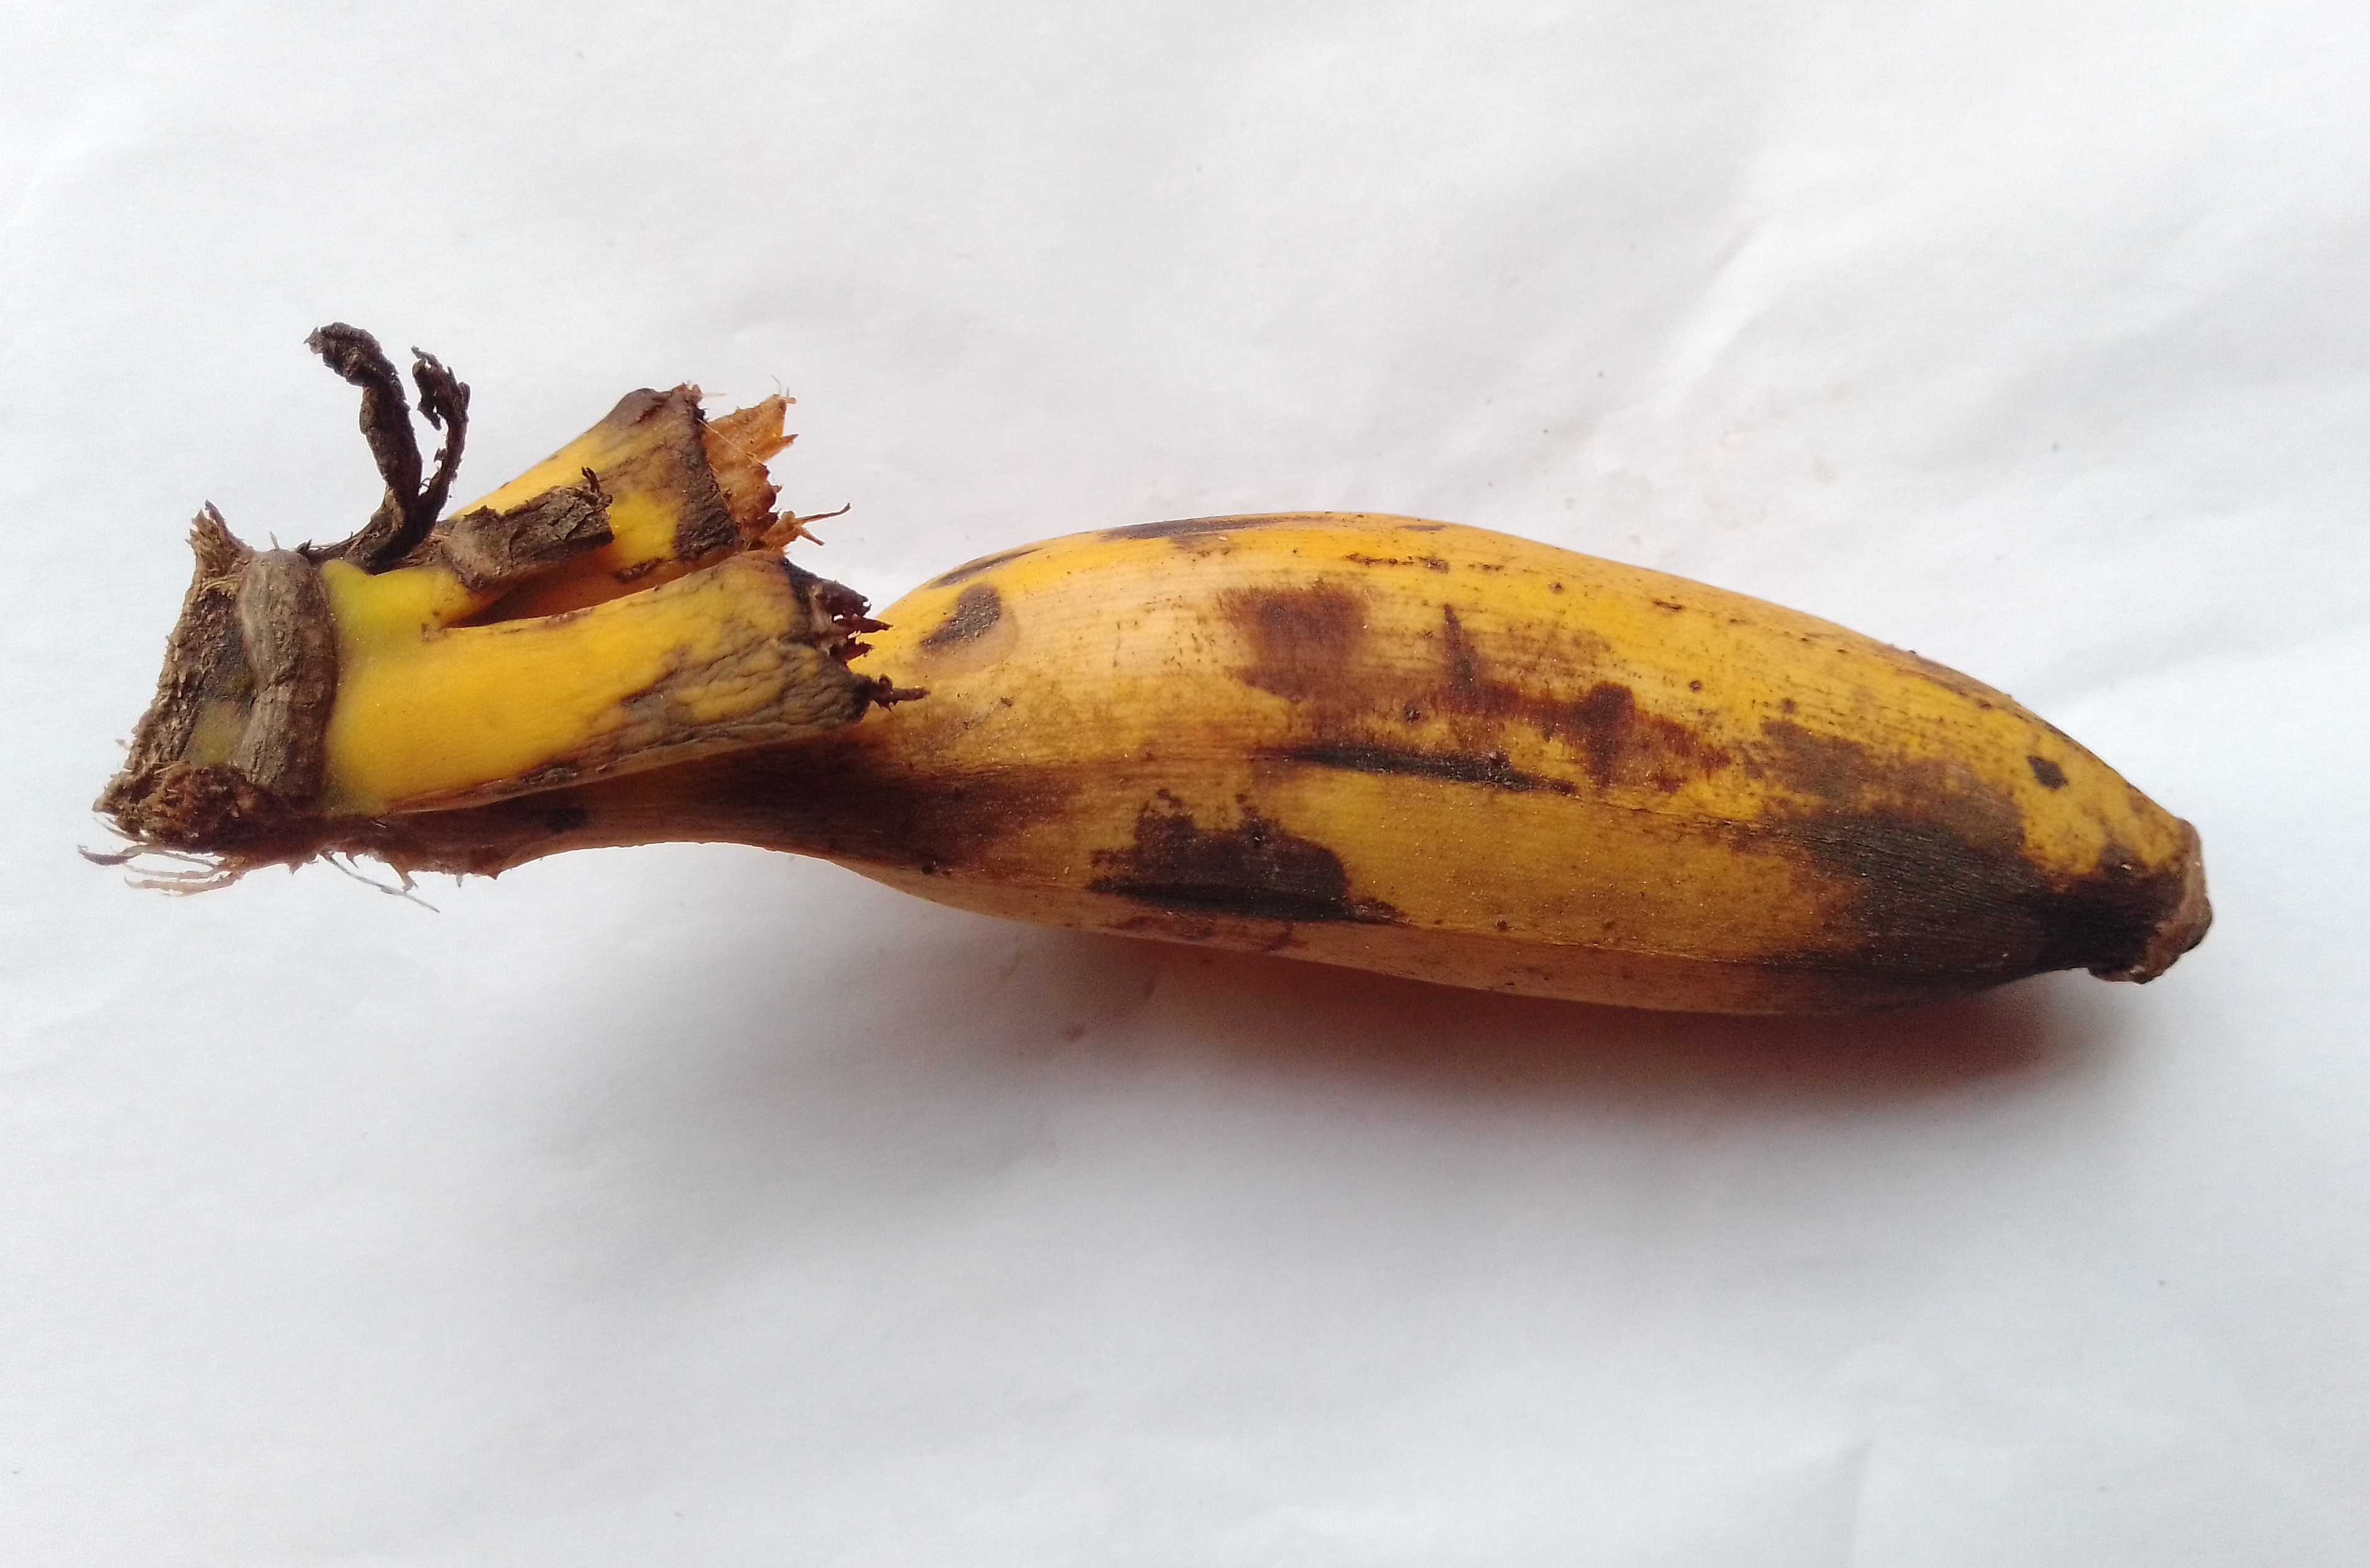
Fruit: banana
Condition: rotten